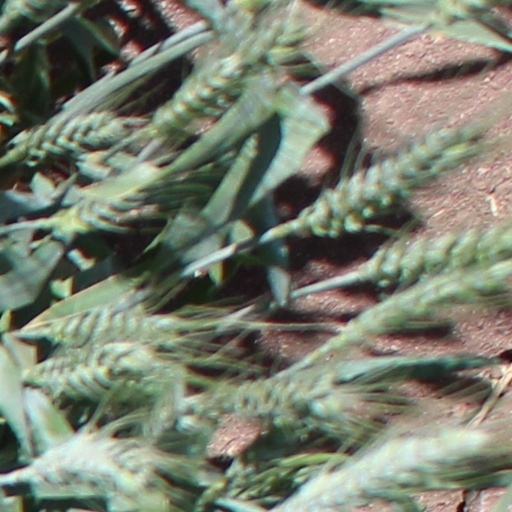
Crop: wheat